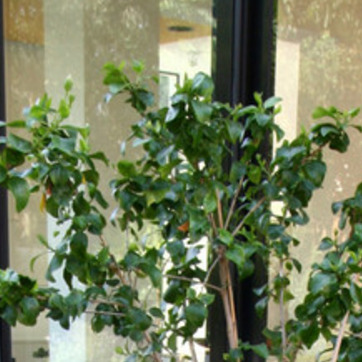
Material: foliage